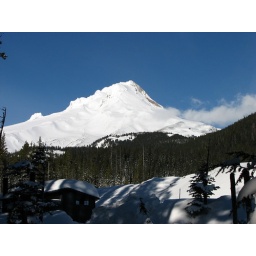
That's the boy scout shelter in the near left. Breathtaking Mt Hood and a fierce blue sky dominate the rest.